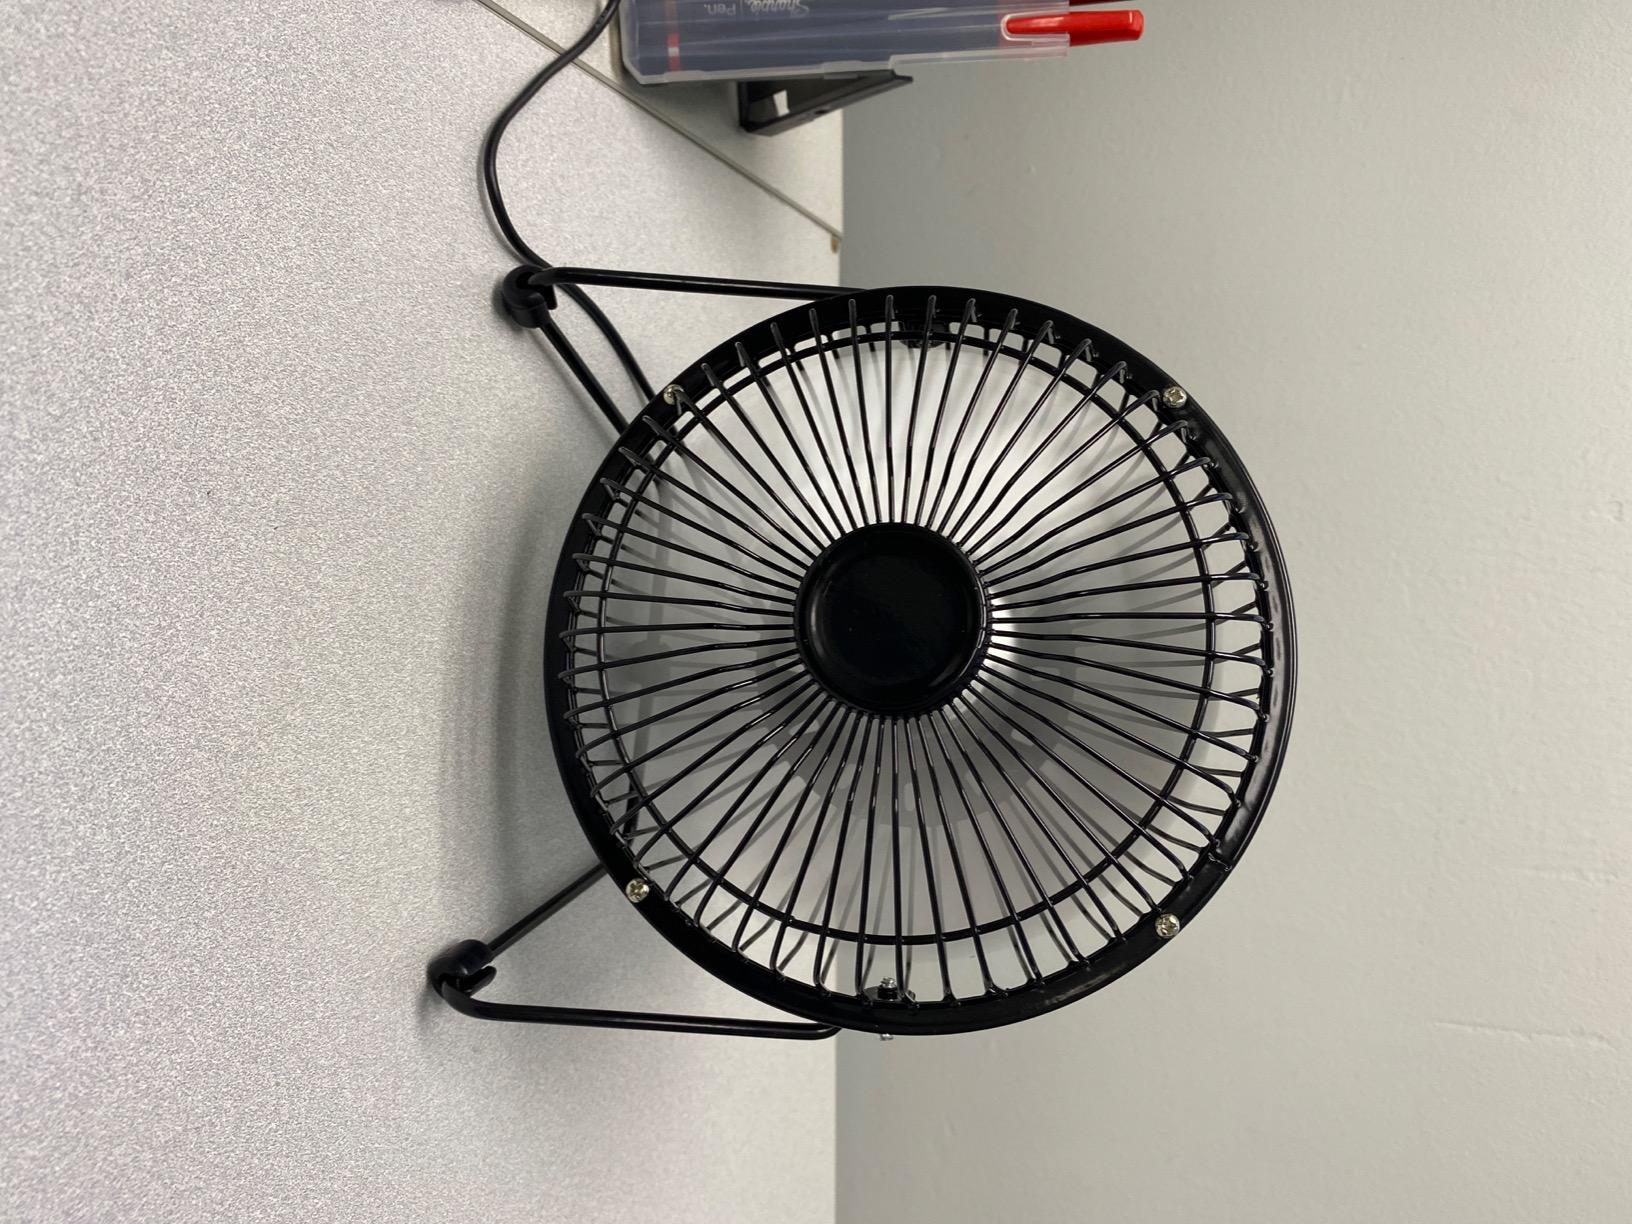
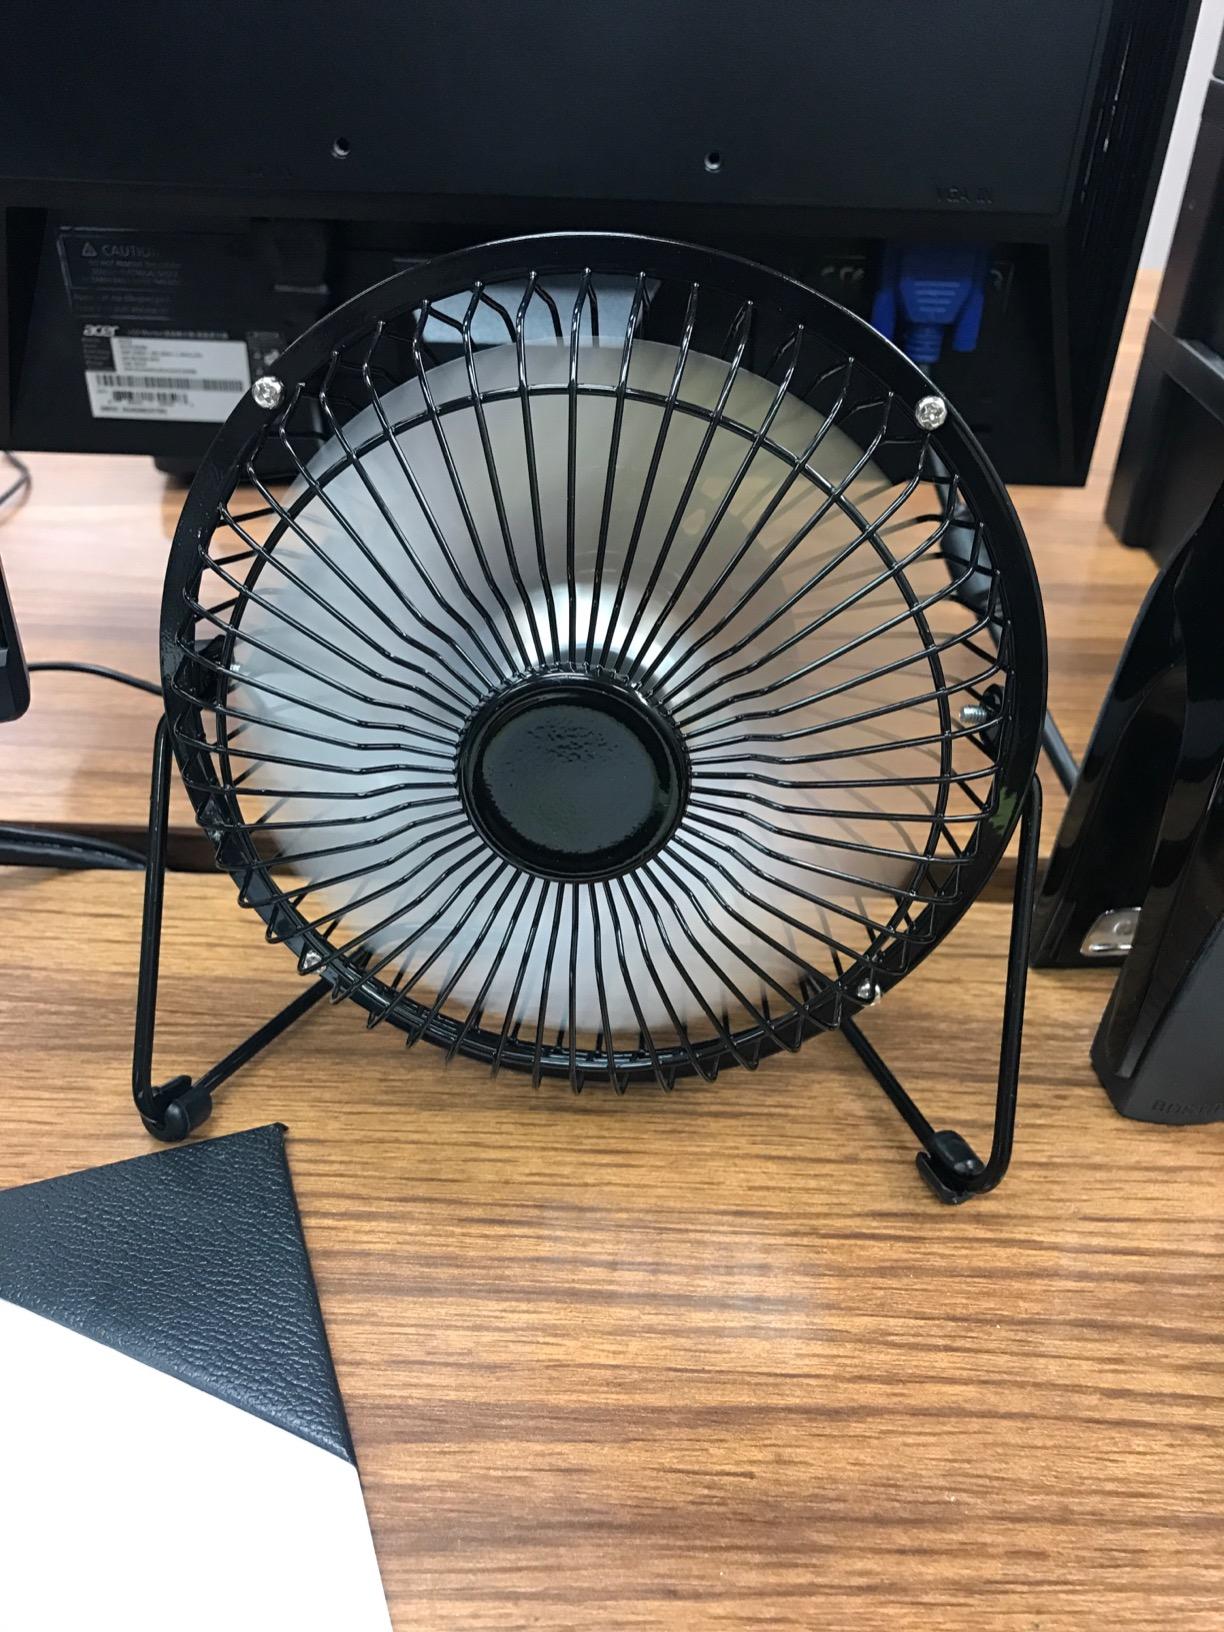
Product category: fan
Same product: yes